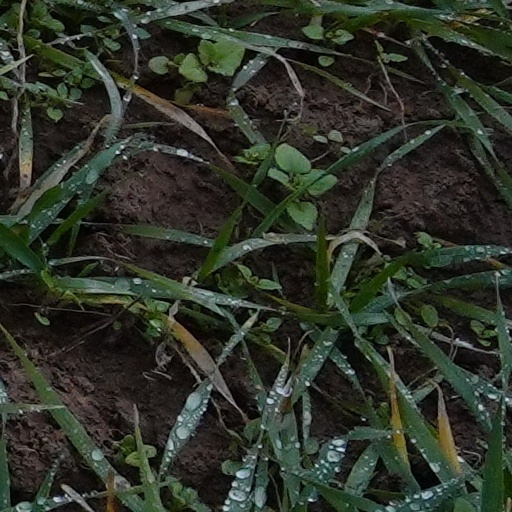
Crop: wheat